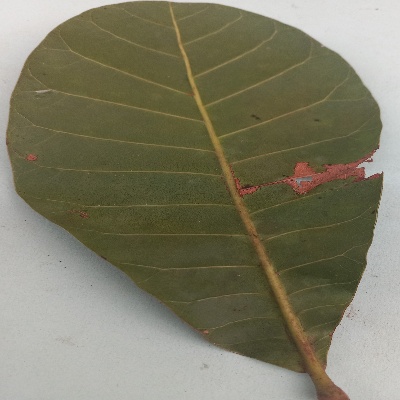
Crop: Cashew
Condition: anthracnose